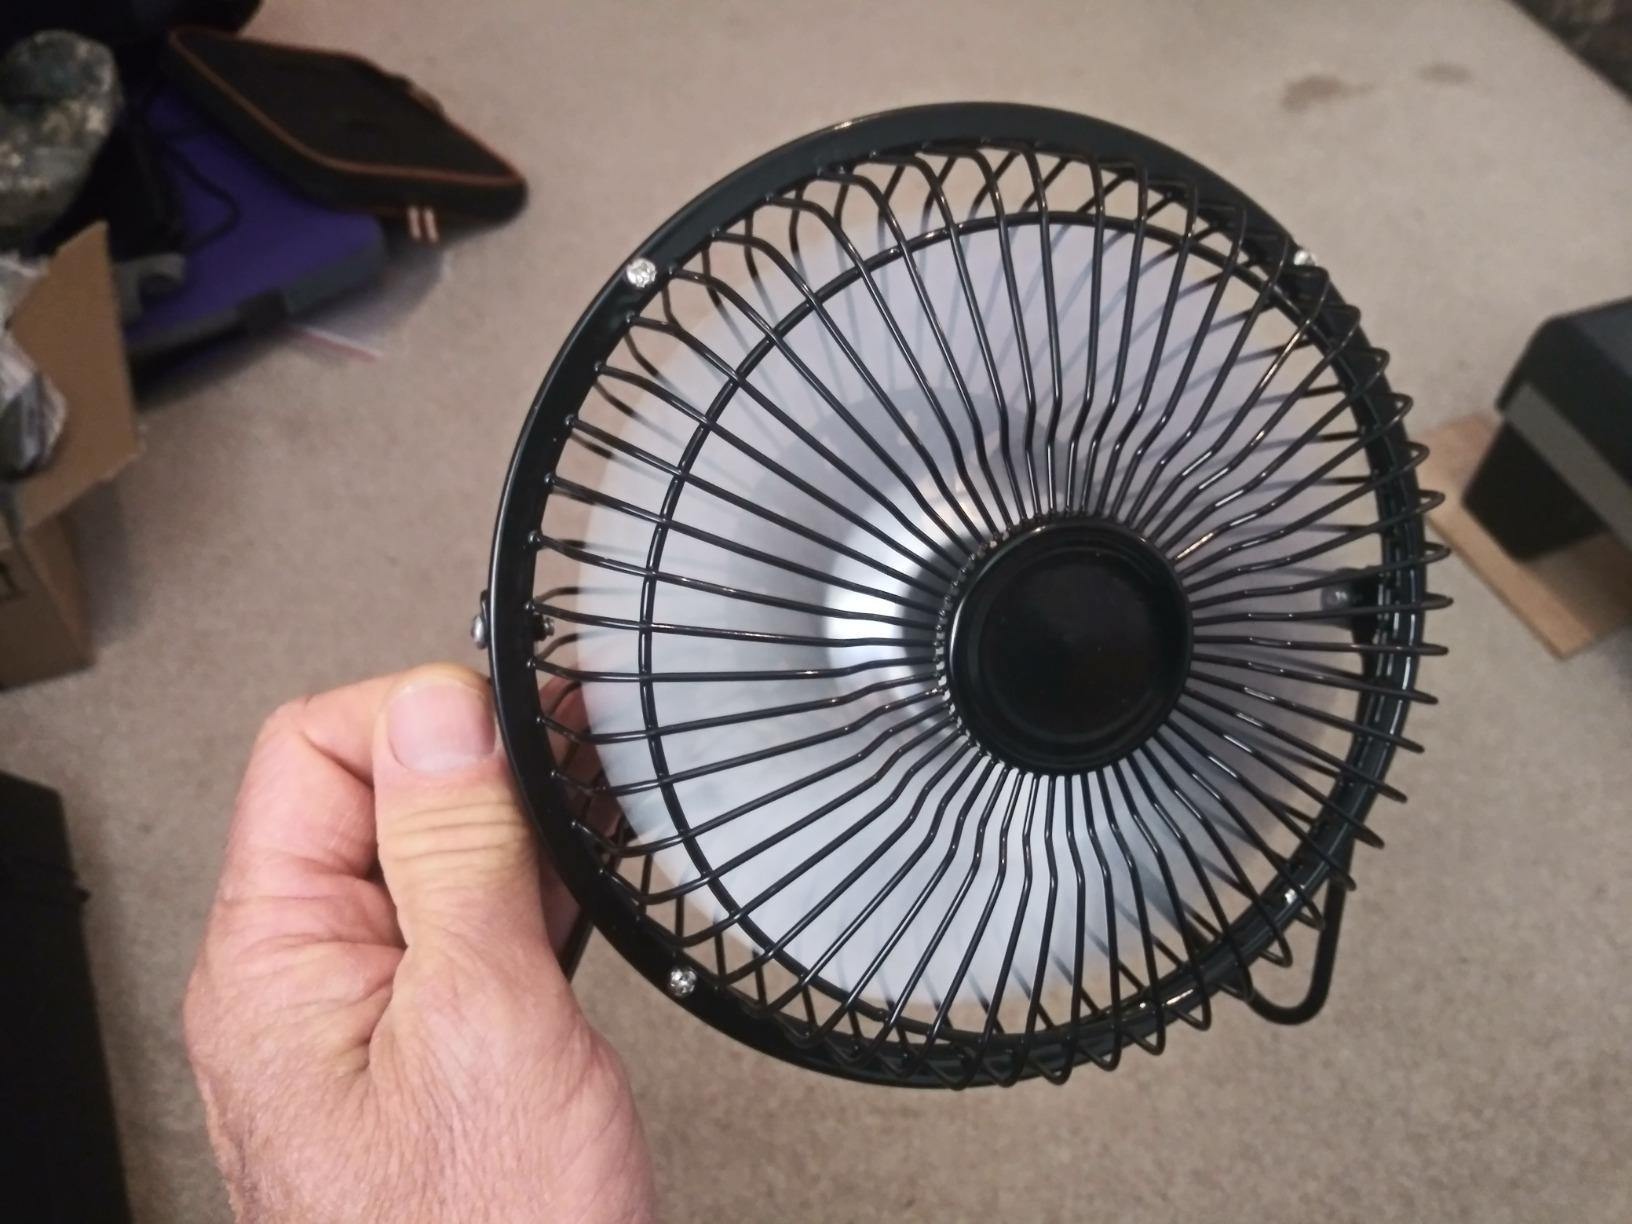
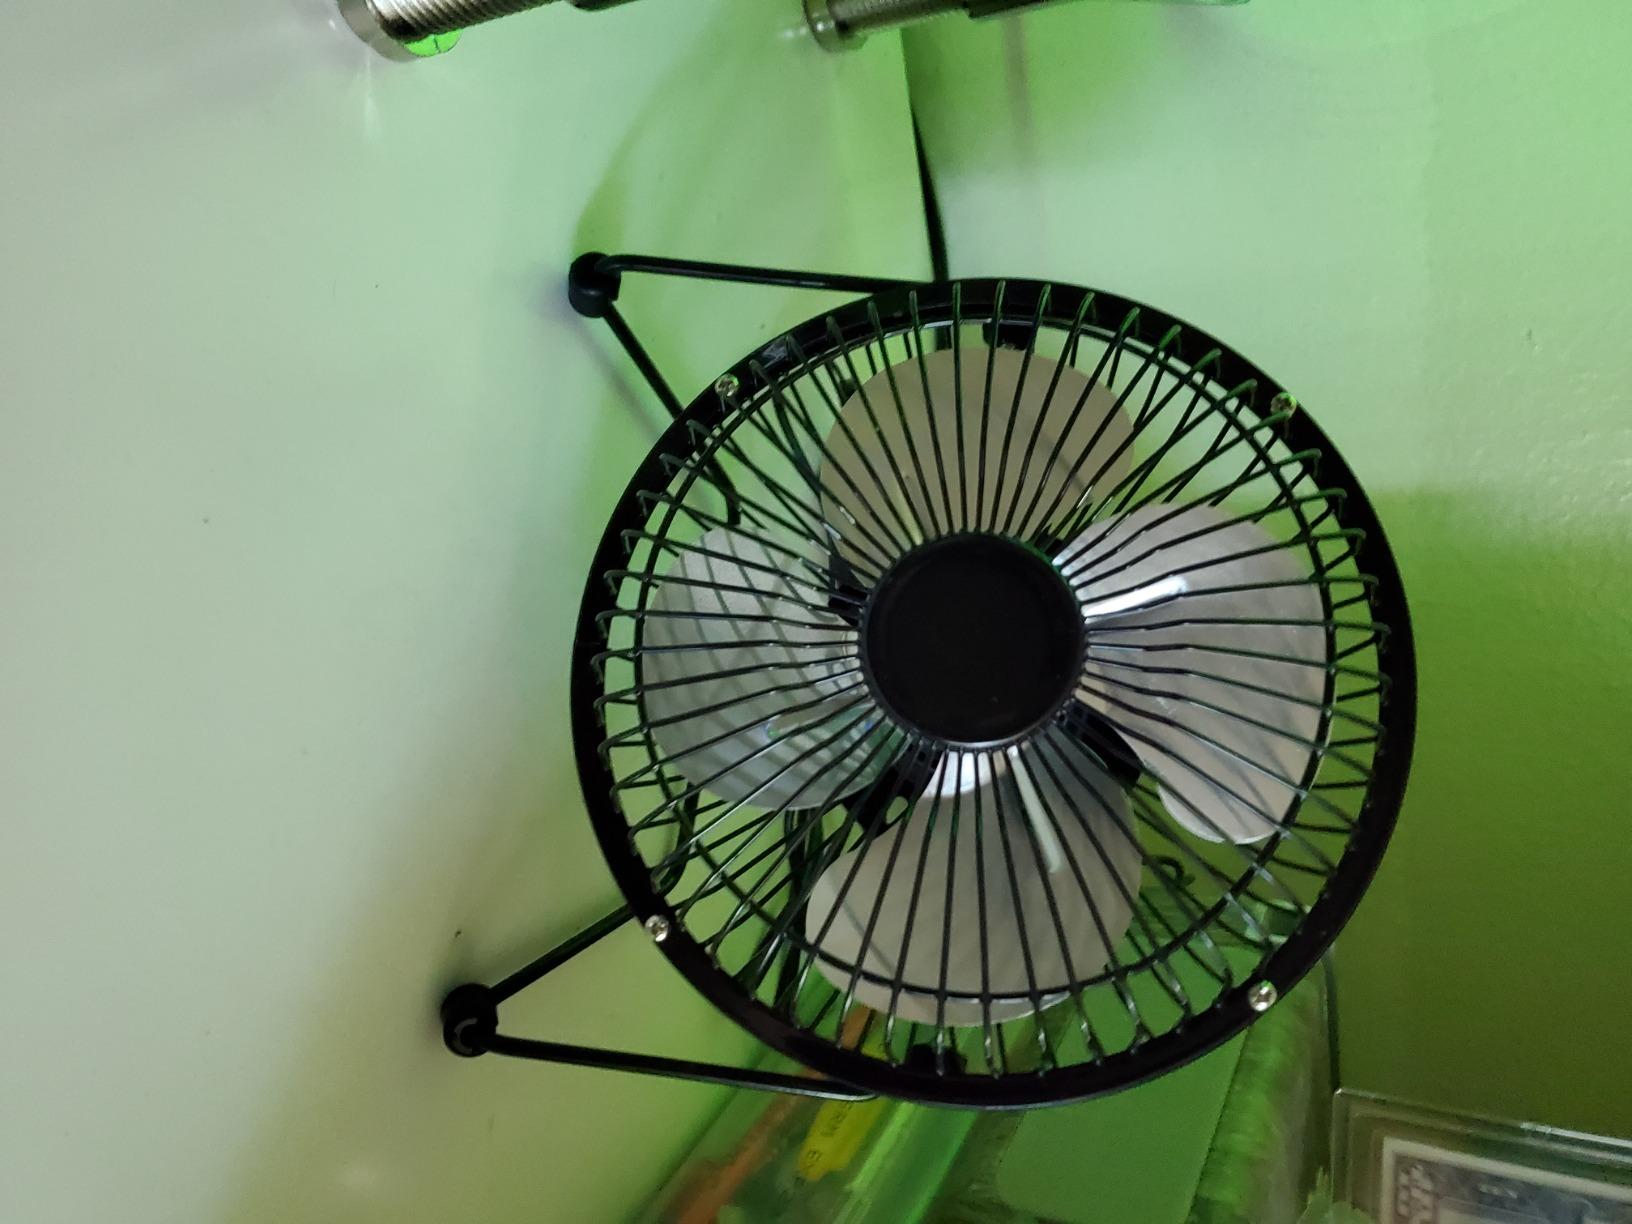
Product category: fan
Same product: yes